St. Xavier's High School (Velim)

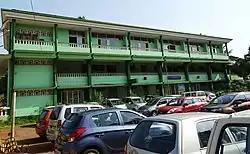
Facade of St. Xavier's High School

St. Xavier's High School is a private aided co-educational school located in Velim village in Salcete taluka in the Indian coastal state of Goa. The school was established in 1962 and is affiliated to Goa Board of Secondary and Higher Secondary Education.